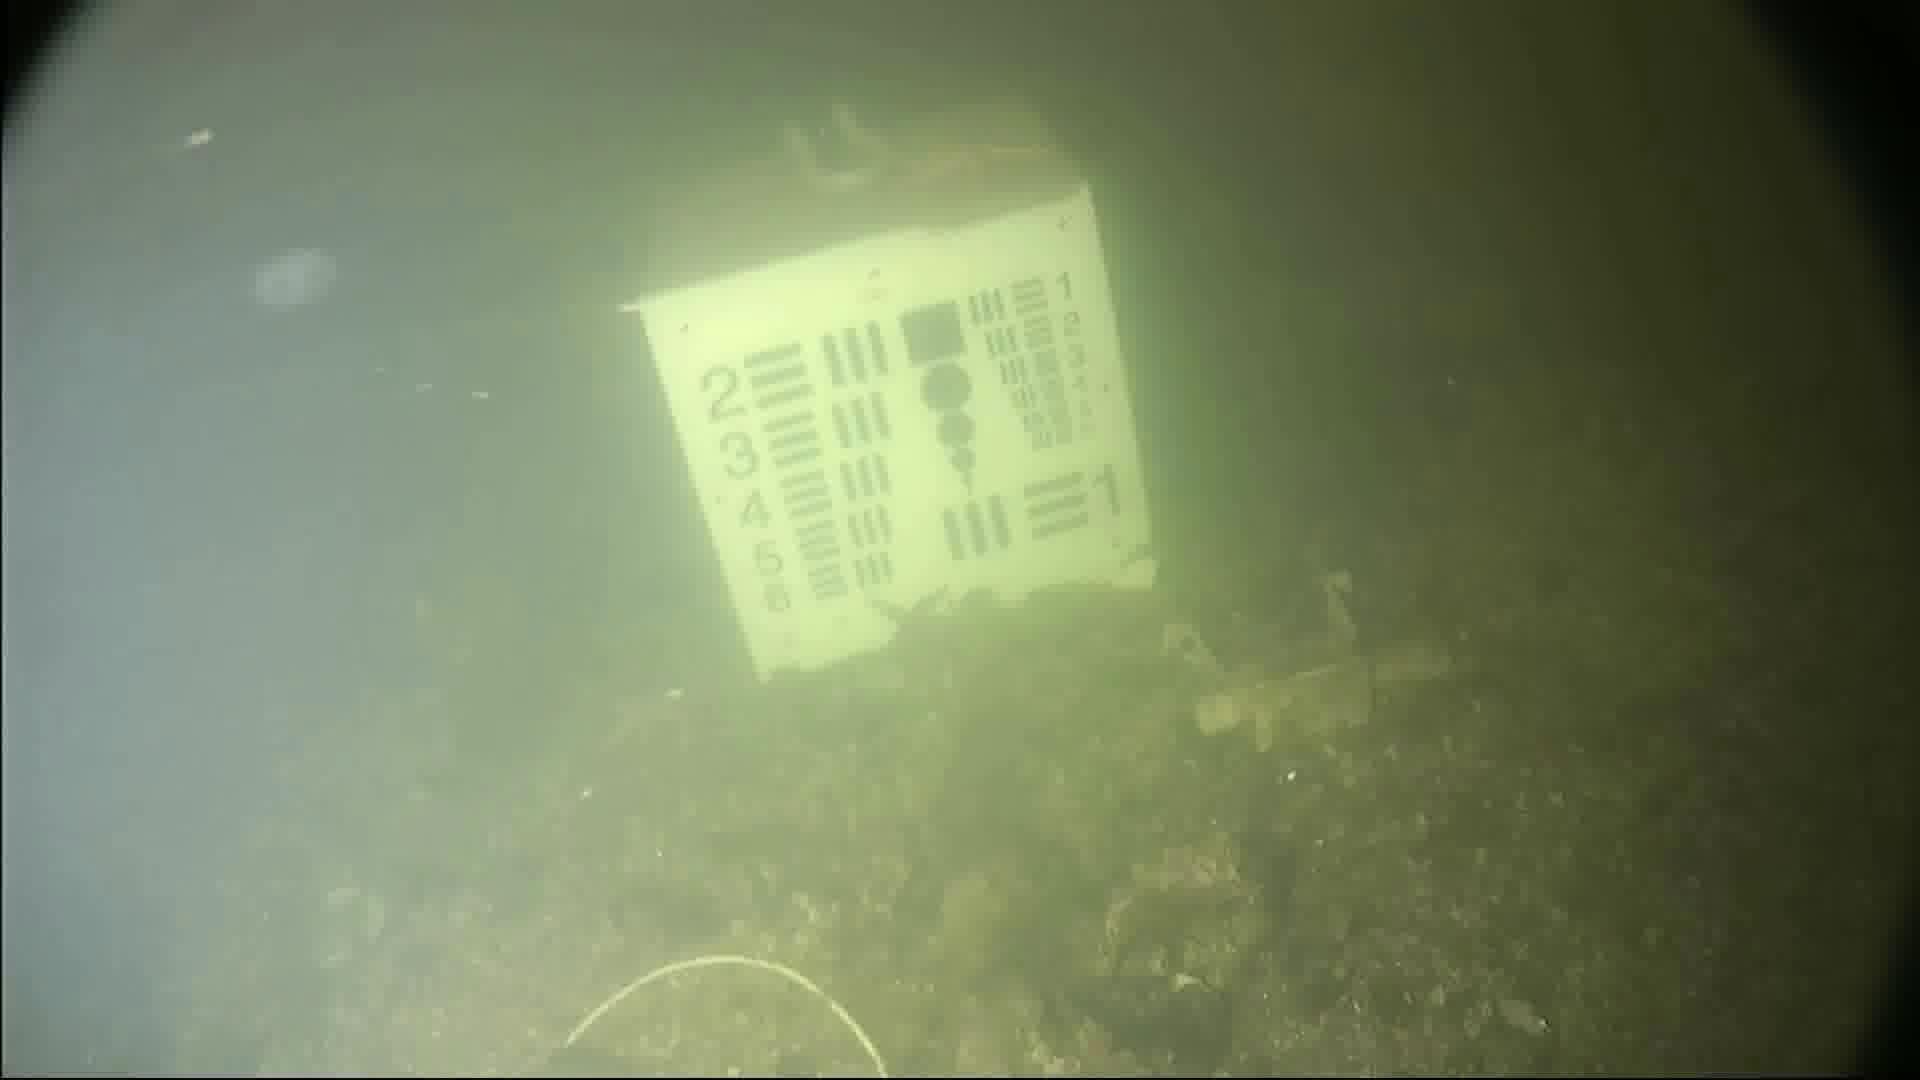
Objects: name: jellyfish
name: starfish